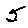
Label: 5